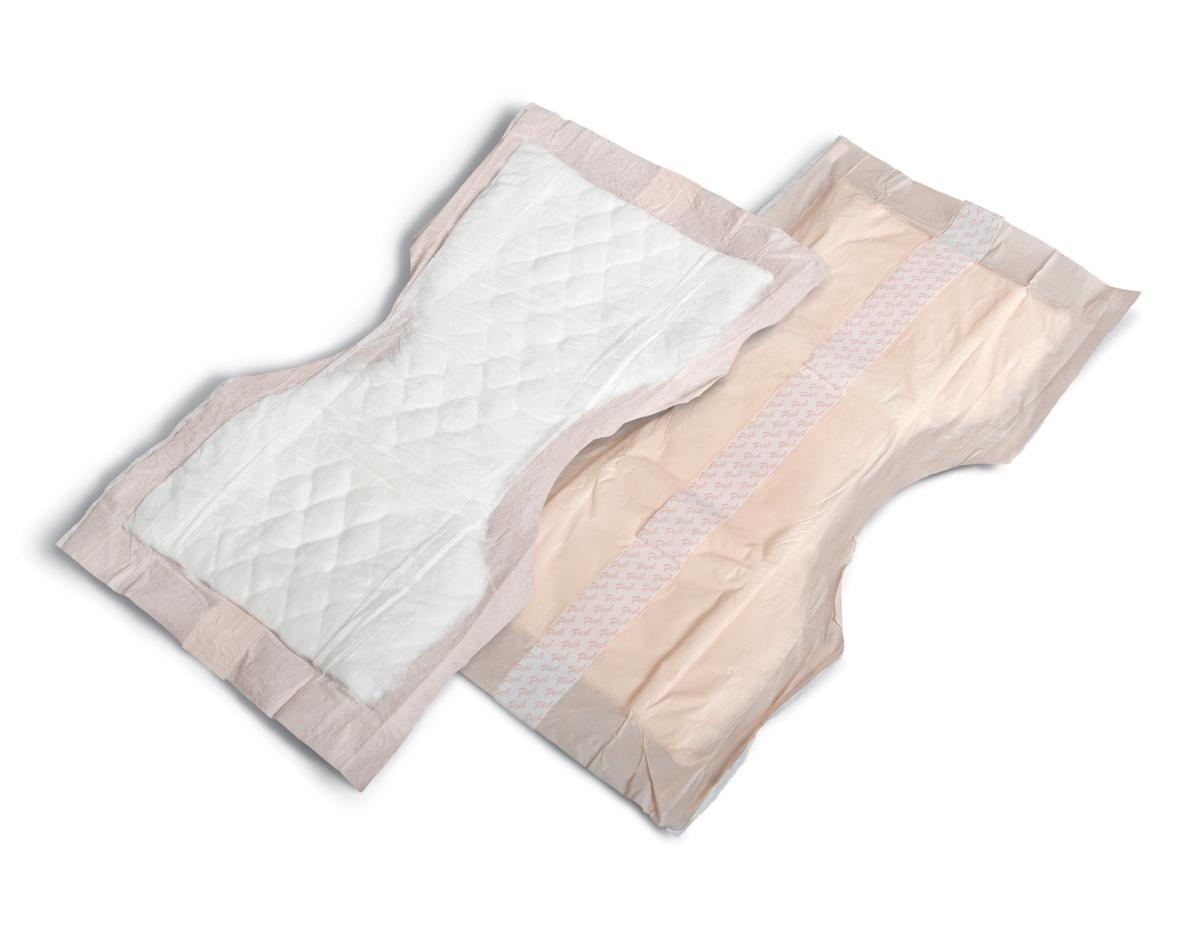
Medline Super-absorbent Contoured Postpartum Pads
Features and Benefits Maternity pads for postpartum care have a super-absorbent fluff and polymer core that's designed to handleheavier postpartum flow Contoured shape follows the body's natural curves for a more comfortablepad from slipping Long 14" length provides greater coverage About this item Length Inches: 14.00000 IN Contour: Yes Flushable: No Adhesive: Yes Tails: No Wings: No Absorbency Level: Super Packaging: Clear Absorbent Material: Fluff and Polymer Width Inches: 7.0000 IN
Brand: Medline
Category: Health & Beauty > Personal Care > Feminine Sanitary Supplies > Feminine Pads & Protectors > Maternity Pads & Protectors